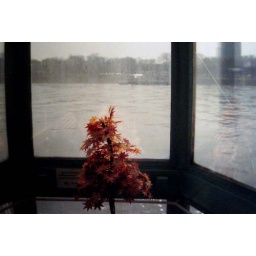
the window in a place that is both a boat and a hotel